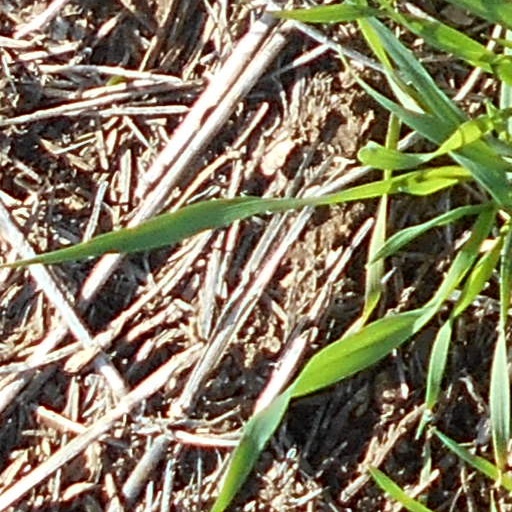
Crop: wheat